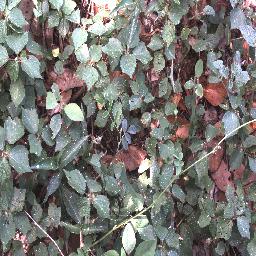
Label: negative